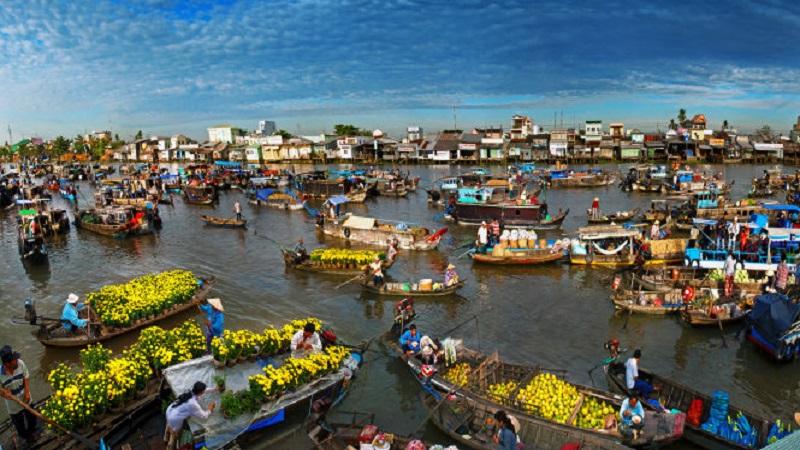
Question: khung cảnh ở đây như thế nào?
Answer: khung cảnh ở đây rất nhộn nhịp